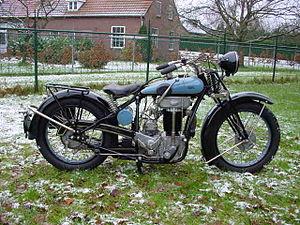
Praga était une entreprise industrielle du secteur automobile implantée à Prague, en Tchécoslovaquie. L'entreprise produisait des automobiles, des karts, des voitures de sport, des camions et des avions. le modèle Praga V3S a été un des meilleurs camions tout terrain de son époque qui a été utilisé par l'armée tchécoslovaque pendant plus d'un demi-siècle.